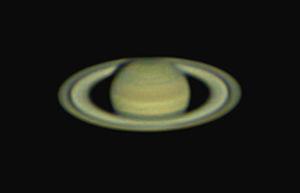
L'Observatoire de La Cañada est un observatoire astronomique amateur situé à Ávila, en Espagne. Il s'agit d'un établissement privé qui appartient à Juan Lacruz, sa principale activité consiste à suivre les objets géocroiseurs, astéroïdes ou comètes.